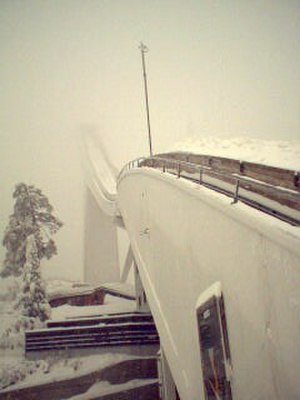
Holmenkollbakken
Vinter på Holmenkollbakken
Holmenkollbakken er en skihopbakke i Holmenkollen i Oslo, Norge. Bakken er et kendt vartegn for Oslo, og den er også en af de mest kendte hopbakker i verden.